Life in London (novel)

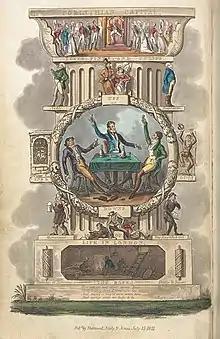
decorative and colourful page with, at its centre, three young men in early 19th-century dress drinking a toast

Life in London – in full, "Life in London; or, The Day and Night Scenes of Jerry Hawthorn, Esq., and his elegant friend, Corinthian Tom, accompanied by Bob Logic, the Oxonian, in their Rambles and Sprees through the Metropolis" – is a book by the author and journalist Pierce Egan, first published in 1821. It depicts the progress through London of two young men and their associates, encountering both high and low life. The book has coloured illustrations by George and Robert Cruikshank, which were much admired at the time and subsequently.